Tsutomu Isa

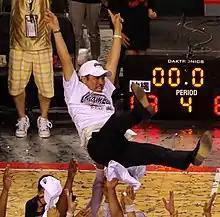

, nicknamed Mu-san, is the head coach of the Fukui Blowinds in the Japanese B.League.